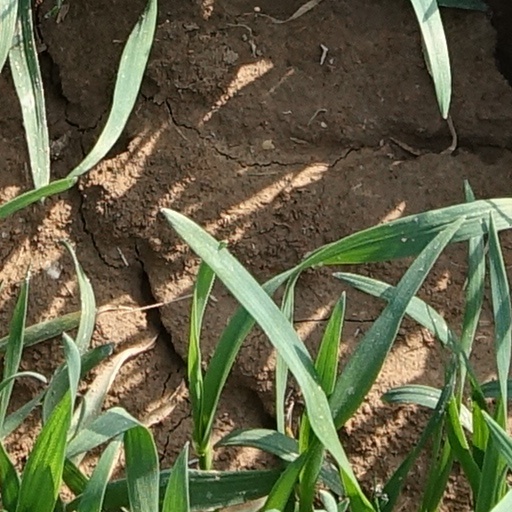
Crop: wheat